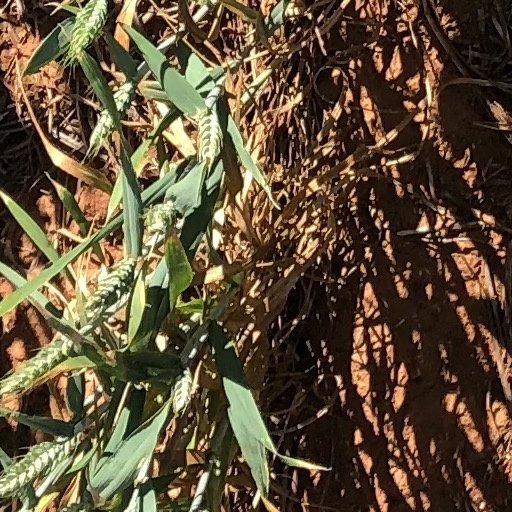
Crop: wheat